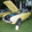
Label: automobile